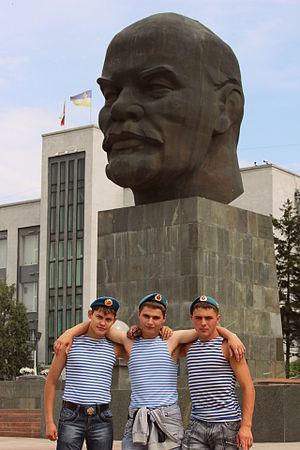
Cet article recense des monuments à la mémoire de Lénine.